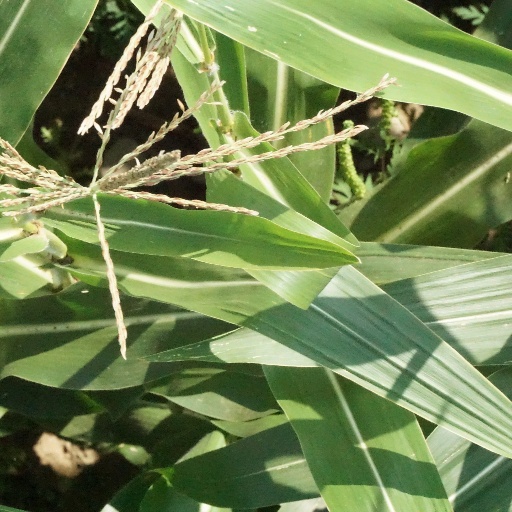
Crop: maize; corn